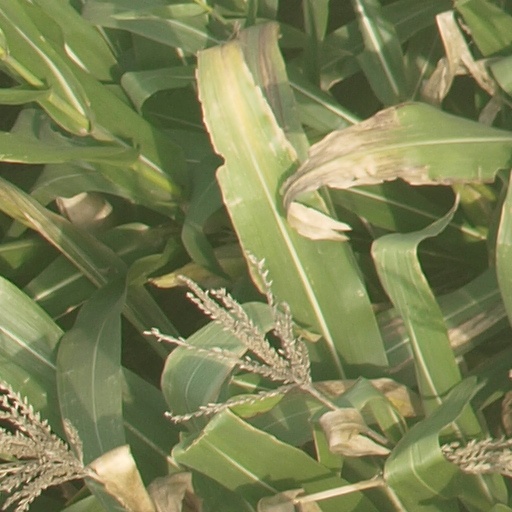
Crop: maize; corn